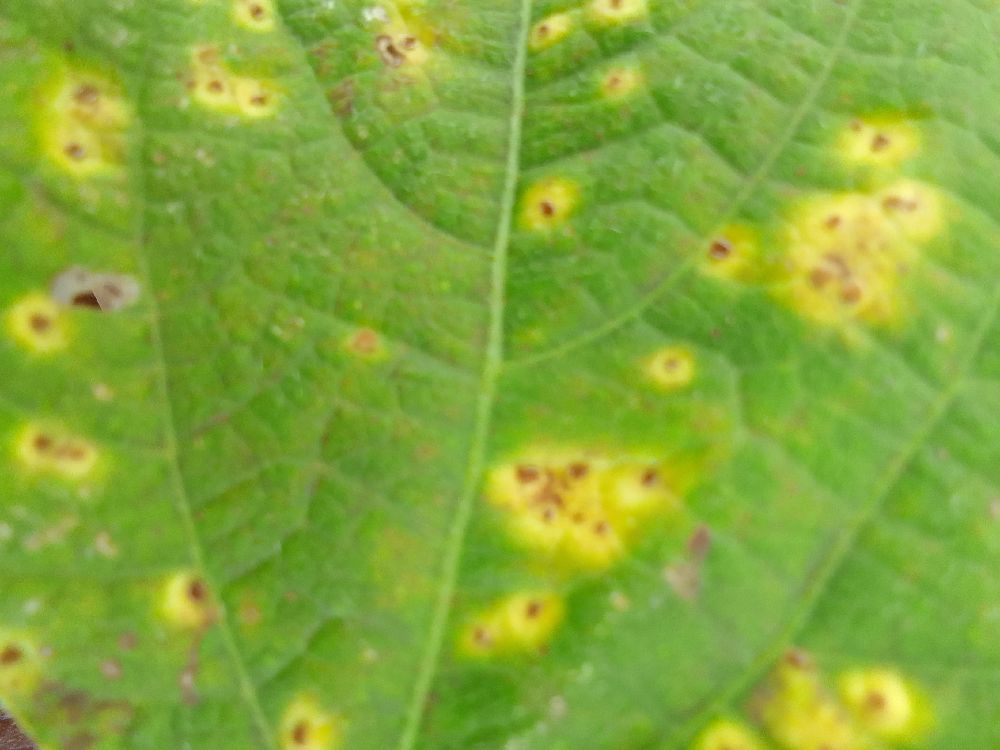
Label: rust